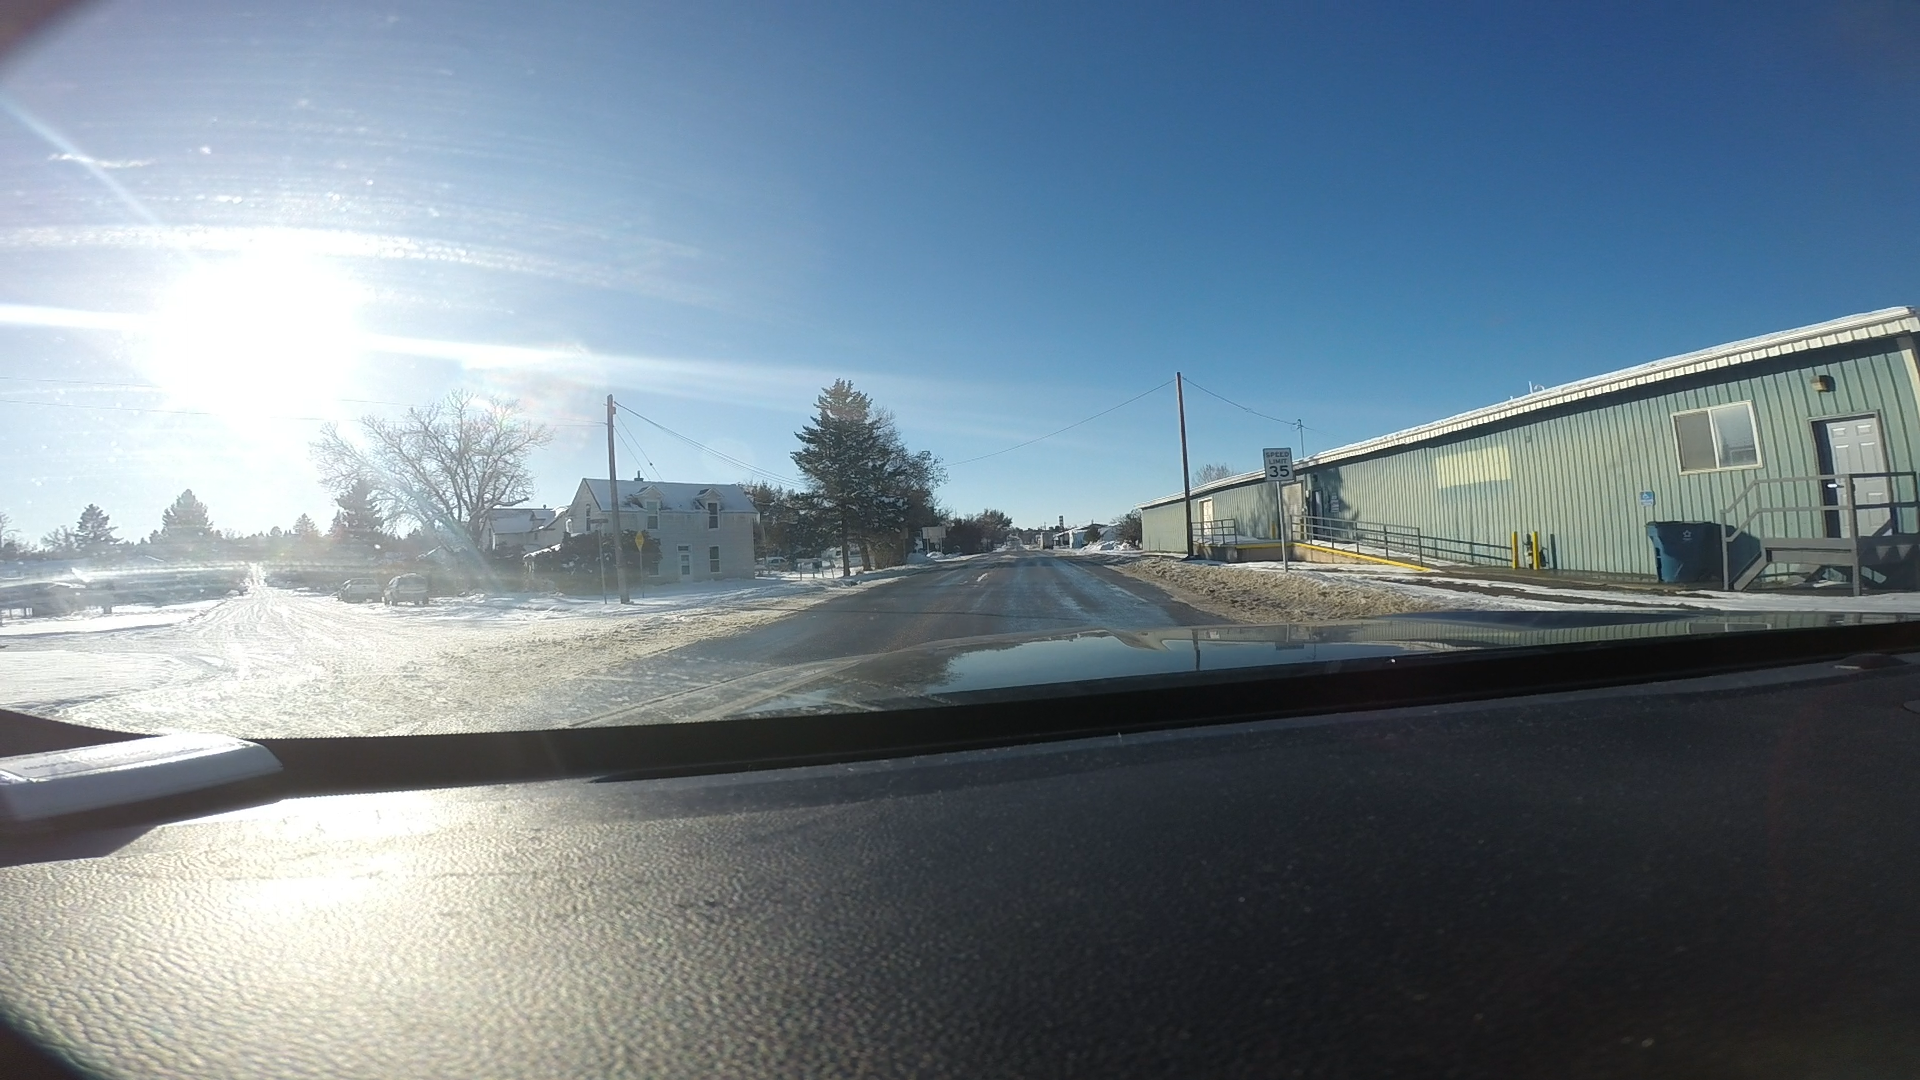
Speed limit sign label: mph35